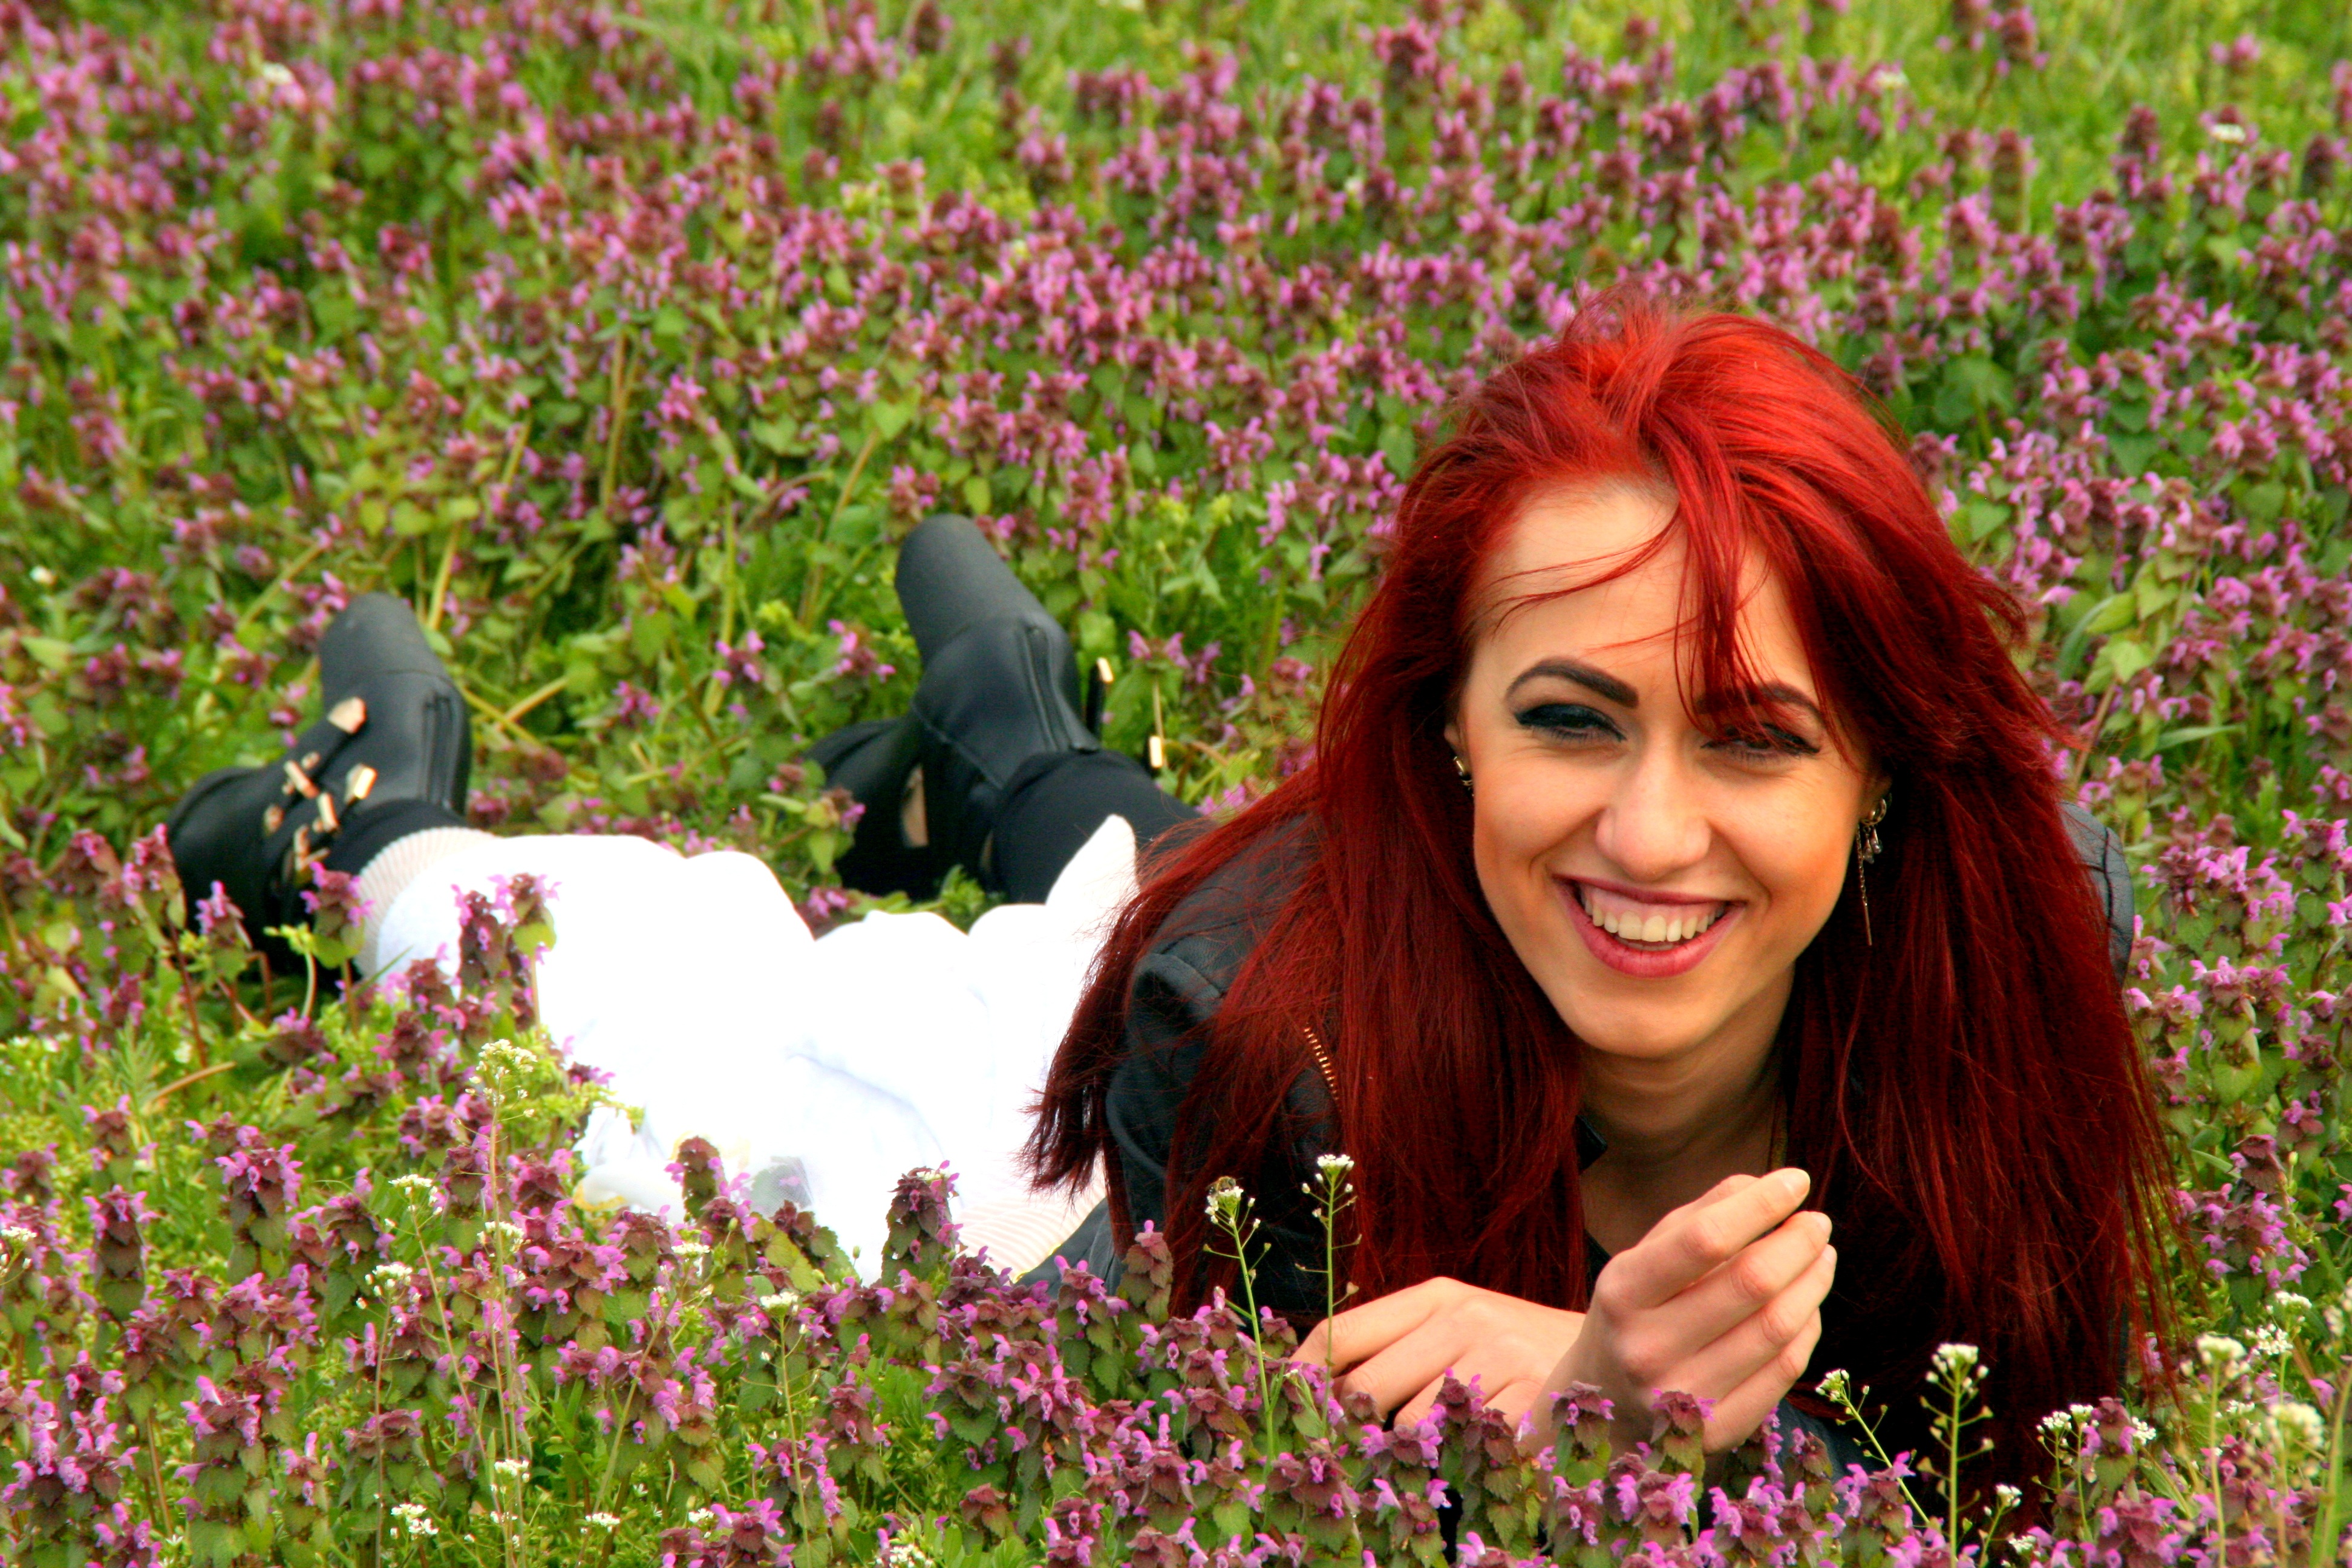
grass, plant, girl, hair, meadow, leaf, flower, portrait, spring, red, color, autumn, botany, flora, season, wildflower, flowers, eye, beauty, emotion, flowering plant, land plant